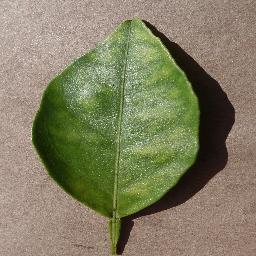
Label: Orange___Haunglongbing_(Citrus_greening)